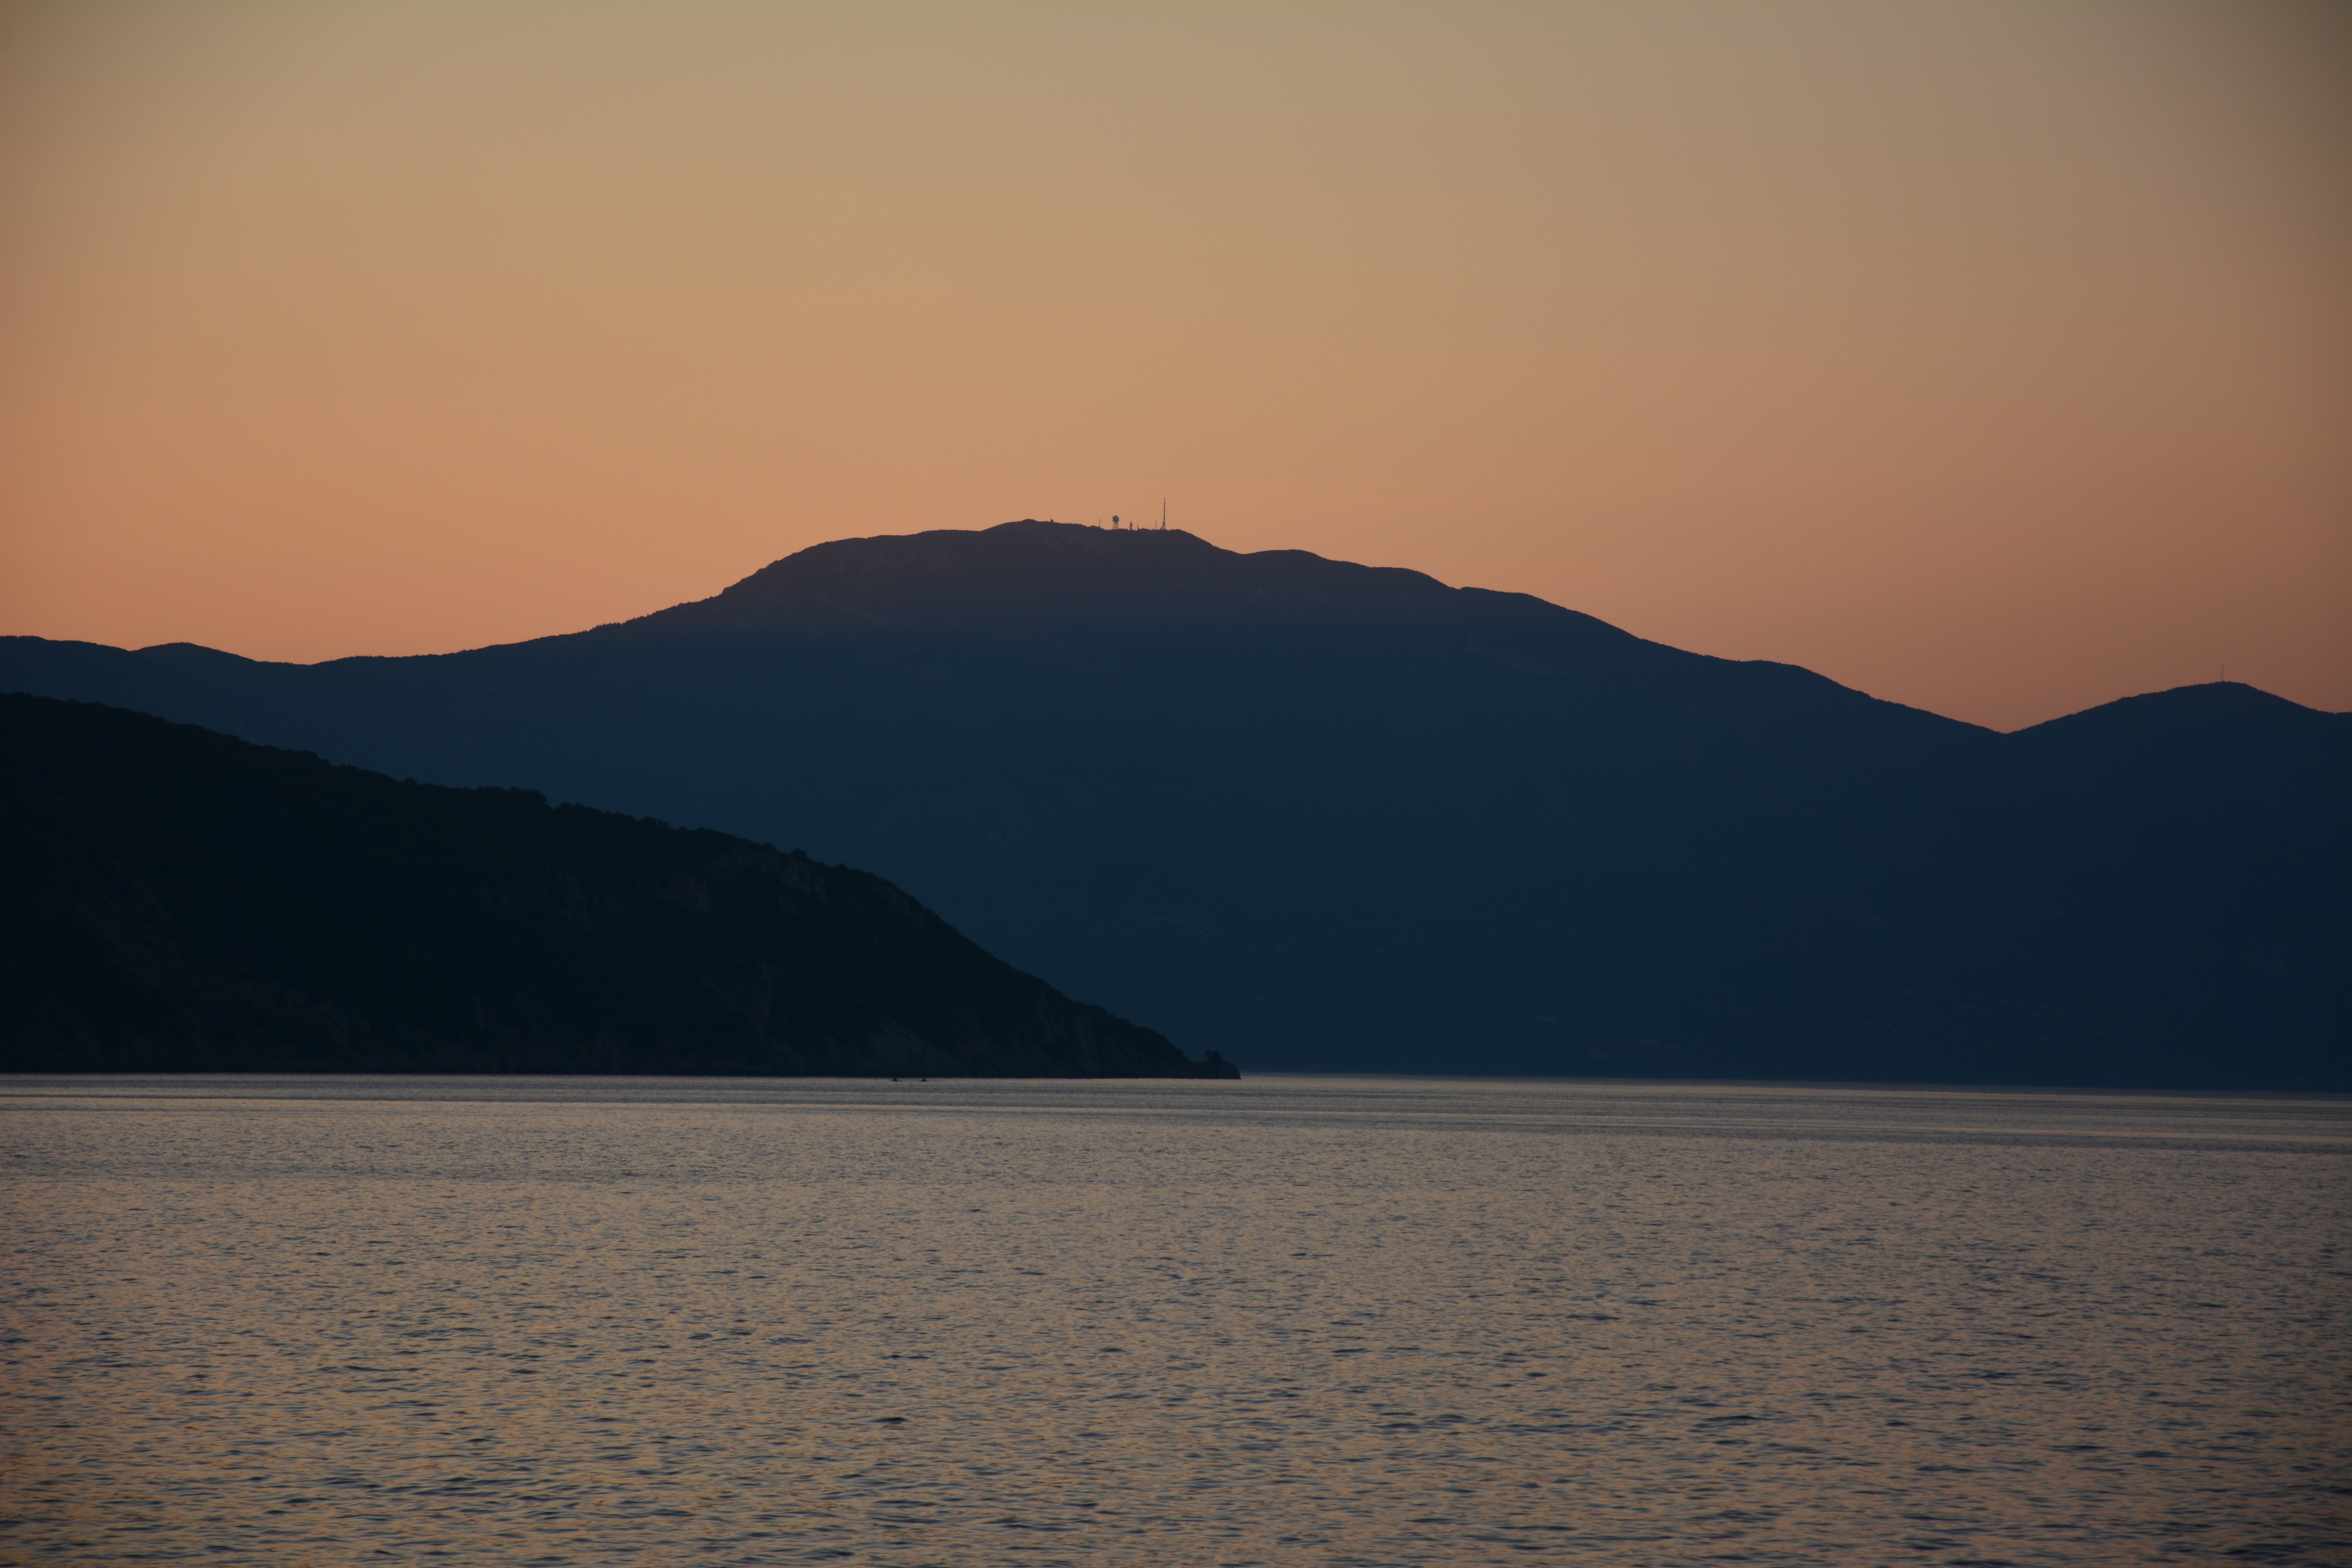
sea, coast, ocean, horizon, mountain, cloud, sunrise, sunset, morning, hill, lake, dawn, dusk, evening, bay, reservoir, tourism, croatia, loch, landform, atmospheric phenomenon, mountainous landforms